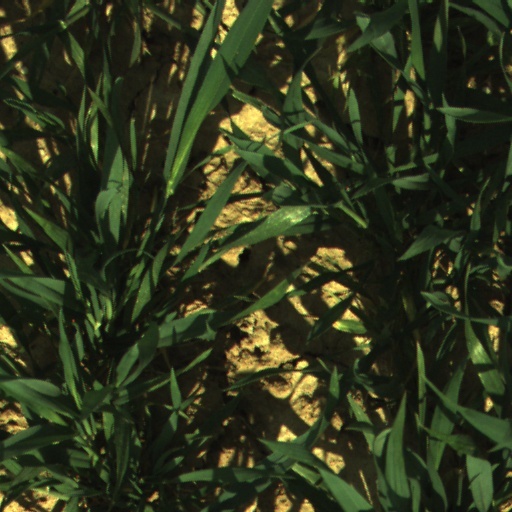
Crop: wheat